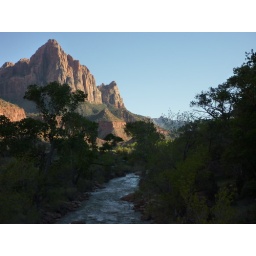
virgin river w/ watchman mountain in the backround